Elizabeth Fleischman

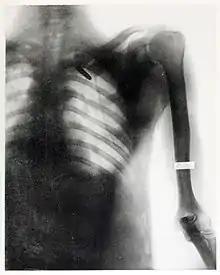
Radiograph by Elizabeth Fleischman of the chest of Private James Edwards, showing a bullet lodged near the spine.

In March 1900, Fleischman became an inaugural member of the Roentgen Society of the United States, which later became the American Roentgen Ray Society. She was one of the few members of the society who were not physicians. In that same year, the "American X-ray Journal" described the work and accomplishments: